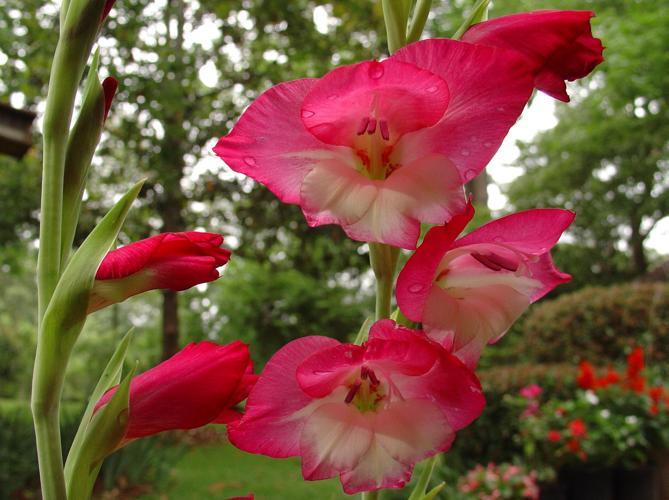
Label: sword lily